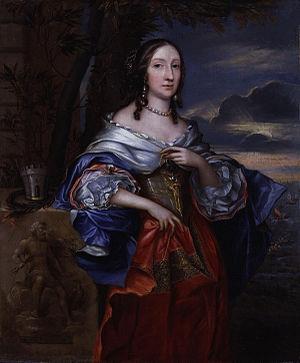
John Michael Wright, né en mai 1617 et mort en juillet 1694, est un peintre portraitiste baroque écossais qui étudie à Édimbourg sous la direction de George Jamesone. Il acquiert ensuite une solide réputation d'artiste et de savant lors d'un long séjour à Rome où il est admis à l’Accademia di San Luca et fréquente les plus éminents artistes de sa génération.